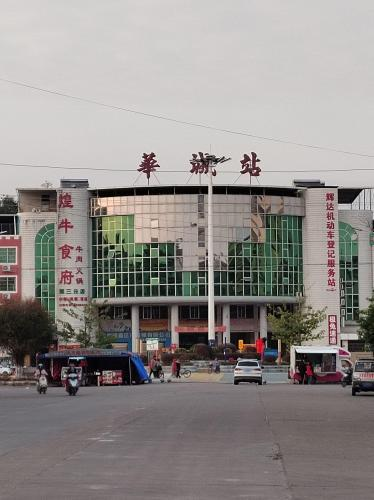
地标名称：华城站
所在城市：梅州市·五华县